2021 Azerbaijan Grand Prix

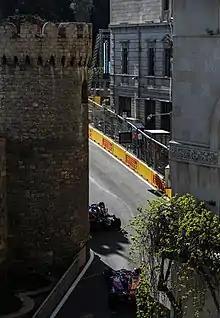
The course (photographed in 2019) passes through Old Baku.

The drivers and teams were the same as the season entry list with no additional stand-in drivers for the race. Tyre supplier Pirelli brought the C3, C4, and C5 tyre compounds (designated hard, medium, and soft, respectively) for teams to use at the event.